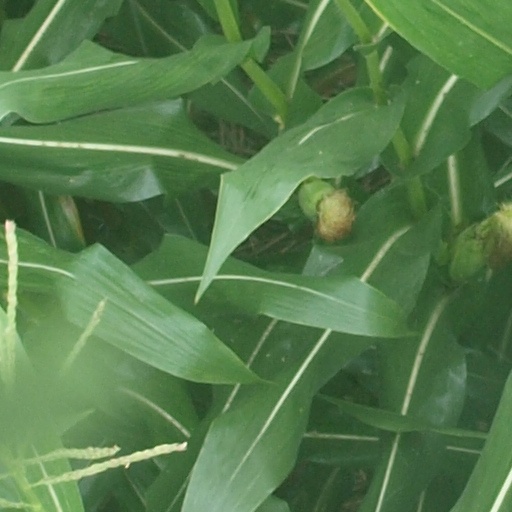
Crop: maize; corn